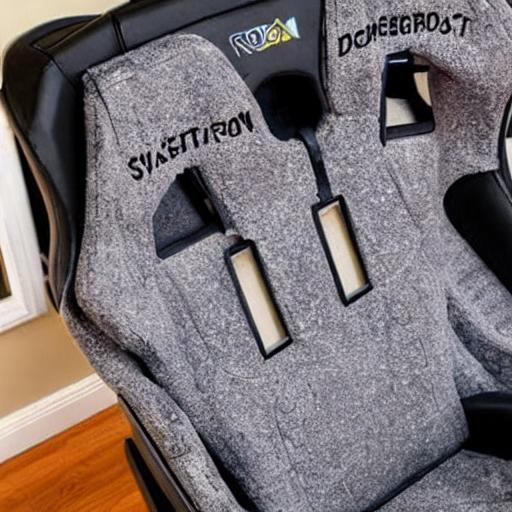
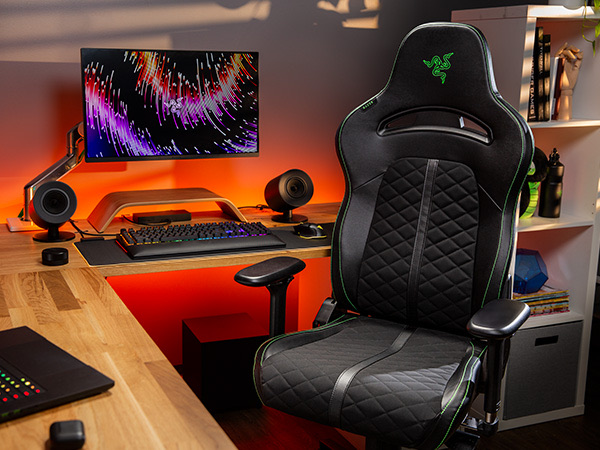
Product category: items_chair
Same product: no